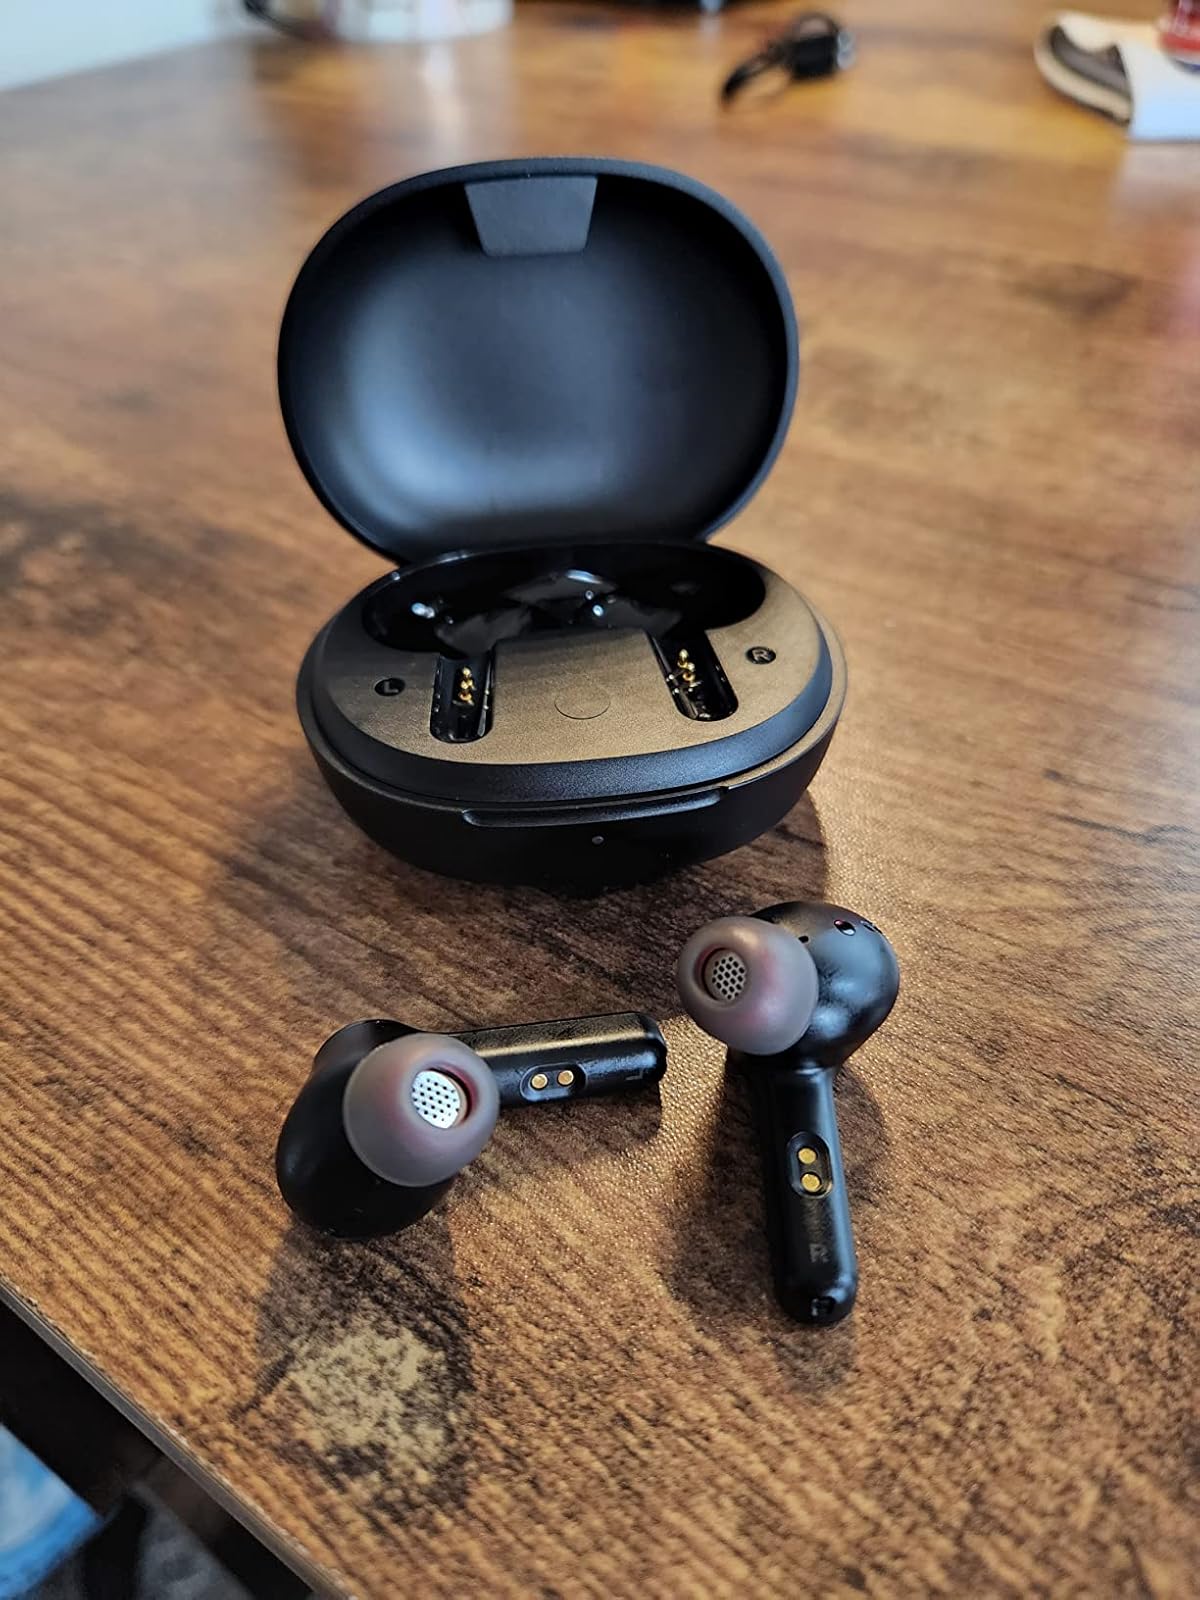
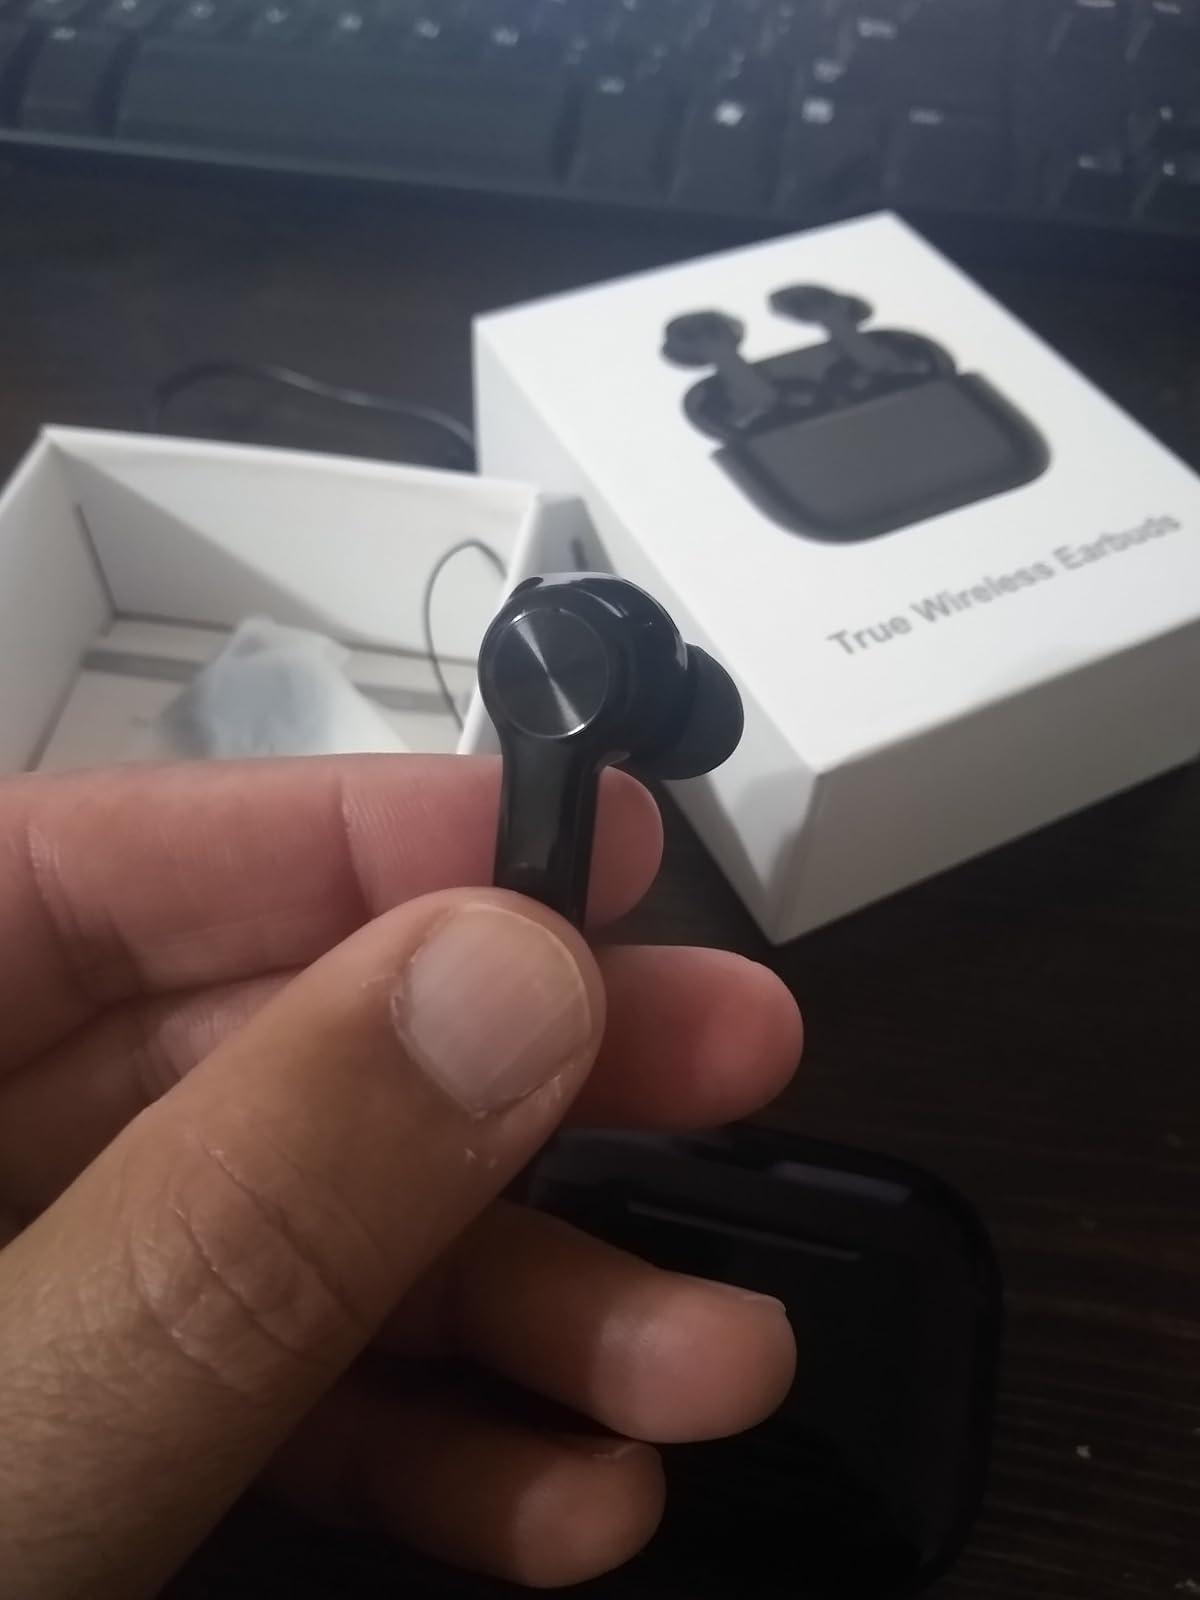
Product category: earbuds
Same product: no